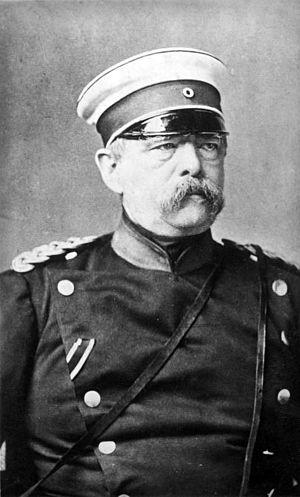
Les systèmes bismarckiens sont les alliances menées par Bismarck dans sa politique extérieure.
La presse française durant la guerre franco-allemande de 1870 a connu une très forte activité. La fin du second Empire ayant déjà laissé entrevoir un changement dans le domaine de l’information, notamment avec le recours à des moyens de communications de masse tels que la presse écrite, le conflit opposant la France et la Prusse, du 19 juillet 1870 au 28 janvier 1871 est non seulement suivi par la presse française mais aussi, par voie de conséquence, par l’ensemble de la population française.
Frédéric III, de son nom complet Frédéric Guillaume Nicolas Charles de Hohenzollern est né le 18 octobre 1831 à Potsdam, en Prusse, et décédé le 15 juin 1888 en cette même ville. Régnant du 9 mars 1888 au 15 juin de la même année, il est le huitième roi de Prusse et le deuxième empereur allemand.
Otto von Bismarck /ˈɔtoː fɔn ˈbɪsmɑːk/, duc de Lauenburg et prince de Bismarck, né à Schönhausen le 1ᵉʳ avril 1815 et mort le 30 juillet 1898 à Friedrichsruh, est un homme d'État prussien puis allemand.
Le Kulturkampf /kʊlˈtuːɐ̯ˌkampf/, ou « combat pour un idéal de société », est un conflit qui oppose le royaume de Prusse puis l'Empire allemand sous la direction du chancelier impérial Otto von Bismarck à l’Église catholique dirigée par Pie IX et au parti politique représentant les catholiques : le Zentrum. Le conflit s'intensifie en 1871, se termine en 1878 avant d'être définitivement soldé de manière diplomatique en 1887.
La fonction de ministre-président de Prusse est une fonction officielle du royaume de Prusse.
Les lois de mai sont 3 lois de l'Empire allemand et du Royaume de Prusse dirigées contre l'Église catholique dans le cadre de la politique dite du Kulturkampf votées en mai 1873, 1874 et 1875, d'où leur nom.